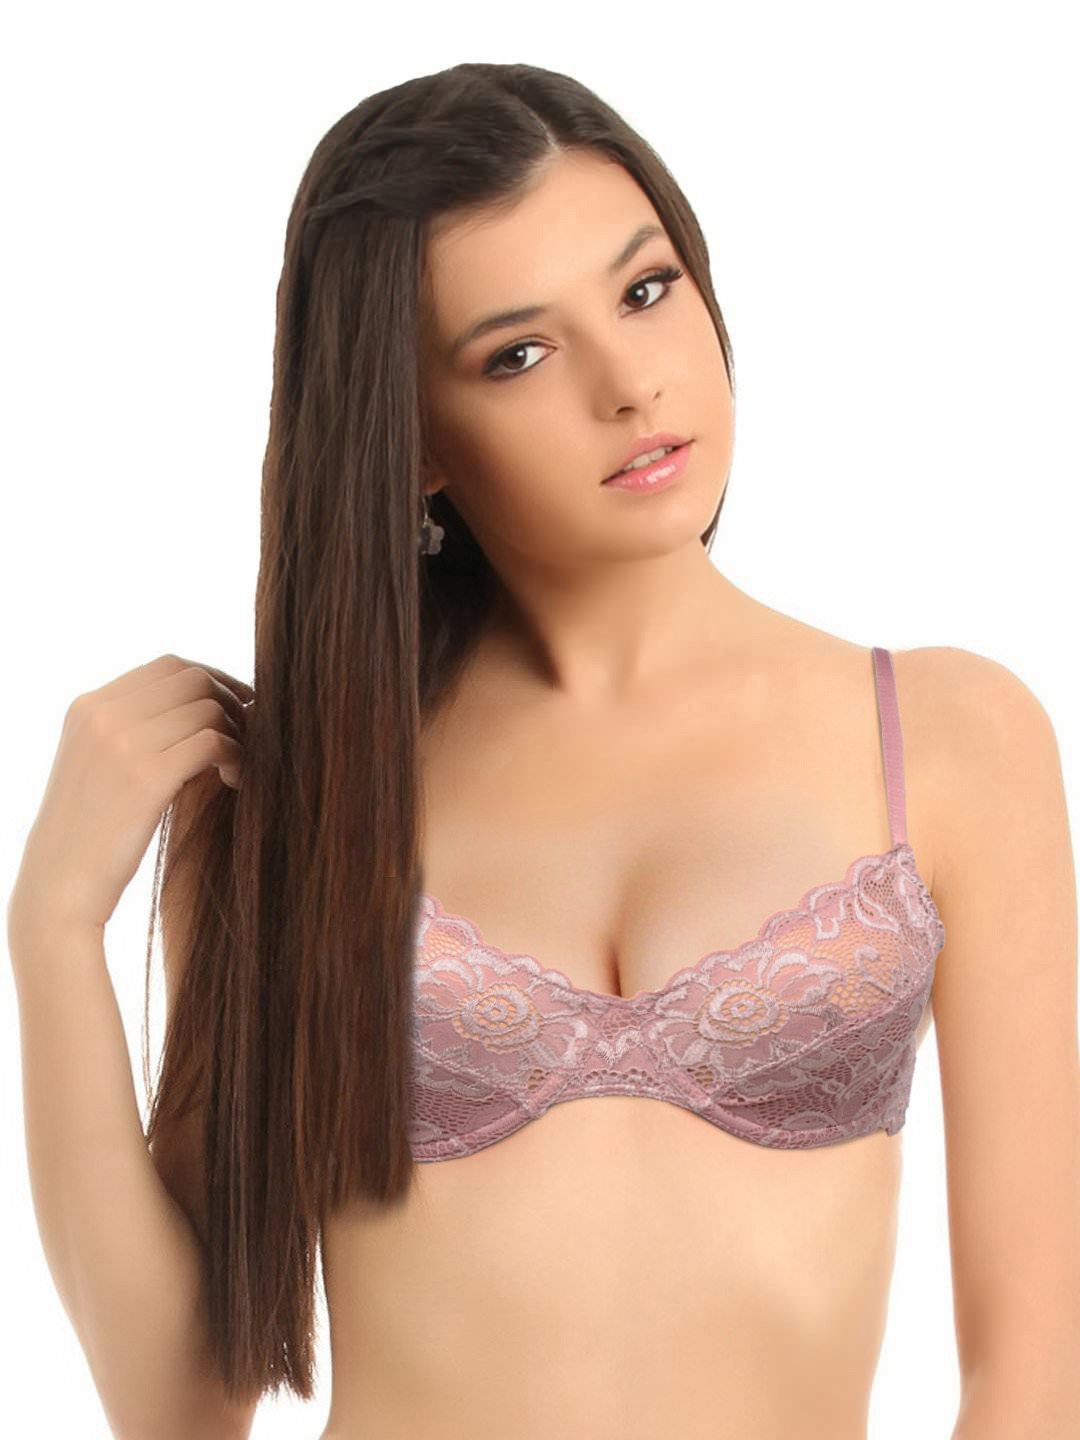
Amante Pink Full-Coverage Lace Bra BCLC11
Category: Apparel / Innerwear / Bra
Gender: Women
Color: Pink
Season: Summer 2018
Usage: Casual